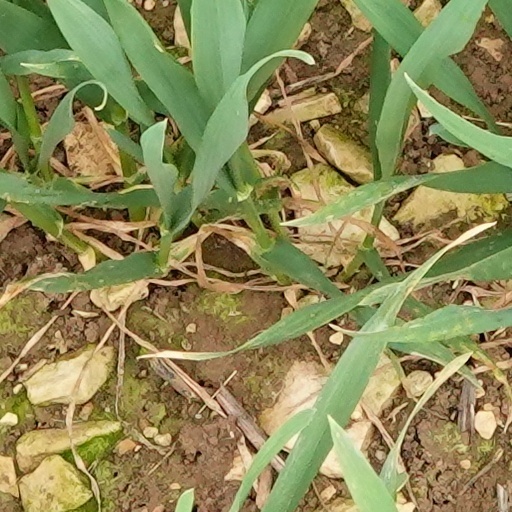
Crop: wheat